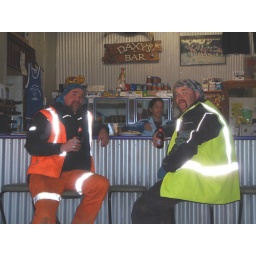
The boys with little Texan in back ground